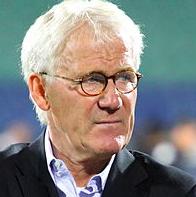
Age: 62